Whitmore (horse)

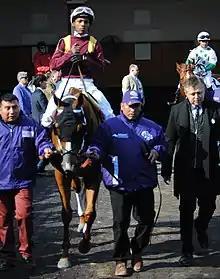
Whitmore with Santana and Moquett at the Breeders' Cup

"We got a perfect trip. We saved all the ground and we got lucky that a hole opened on the turn for home. That's when I let him run and he was feeling good today. Last time we got in a little trouble and today we got a clean trip. Everything was perfect and we'll take the victory," Santana said.